Boxing in Japan

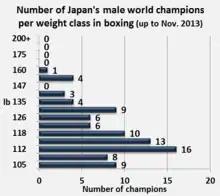
The number of Japan's male world champions per weight class up to November 2013. Champions in multiple weight classes are counted in each category. Satoshi Shingaki who became the IBF champion before April 1, 2013, and Kōki Etō who won the interim title since February 28, 2011, are not officially recognized as Japan's champions, but are included here.

Japan's male world champions rarely risk their titles outside of their country. Apart from non-Japanese nationals, the thirteen champions did it, and the only four among them successfully defended their titles. That is because Japan's professional boxing has given priority to holding the fights in their own country to get paid television broadcast rights fees. Consequently, Japan's champions still remain internationally unrecognized. The broadcast rights fees have decreased under the economic downturn.